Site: brandenburg
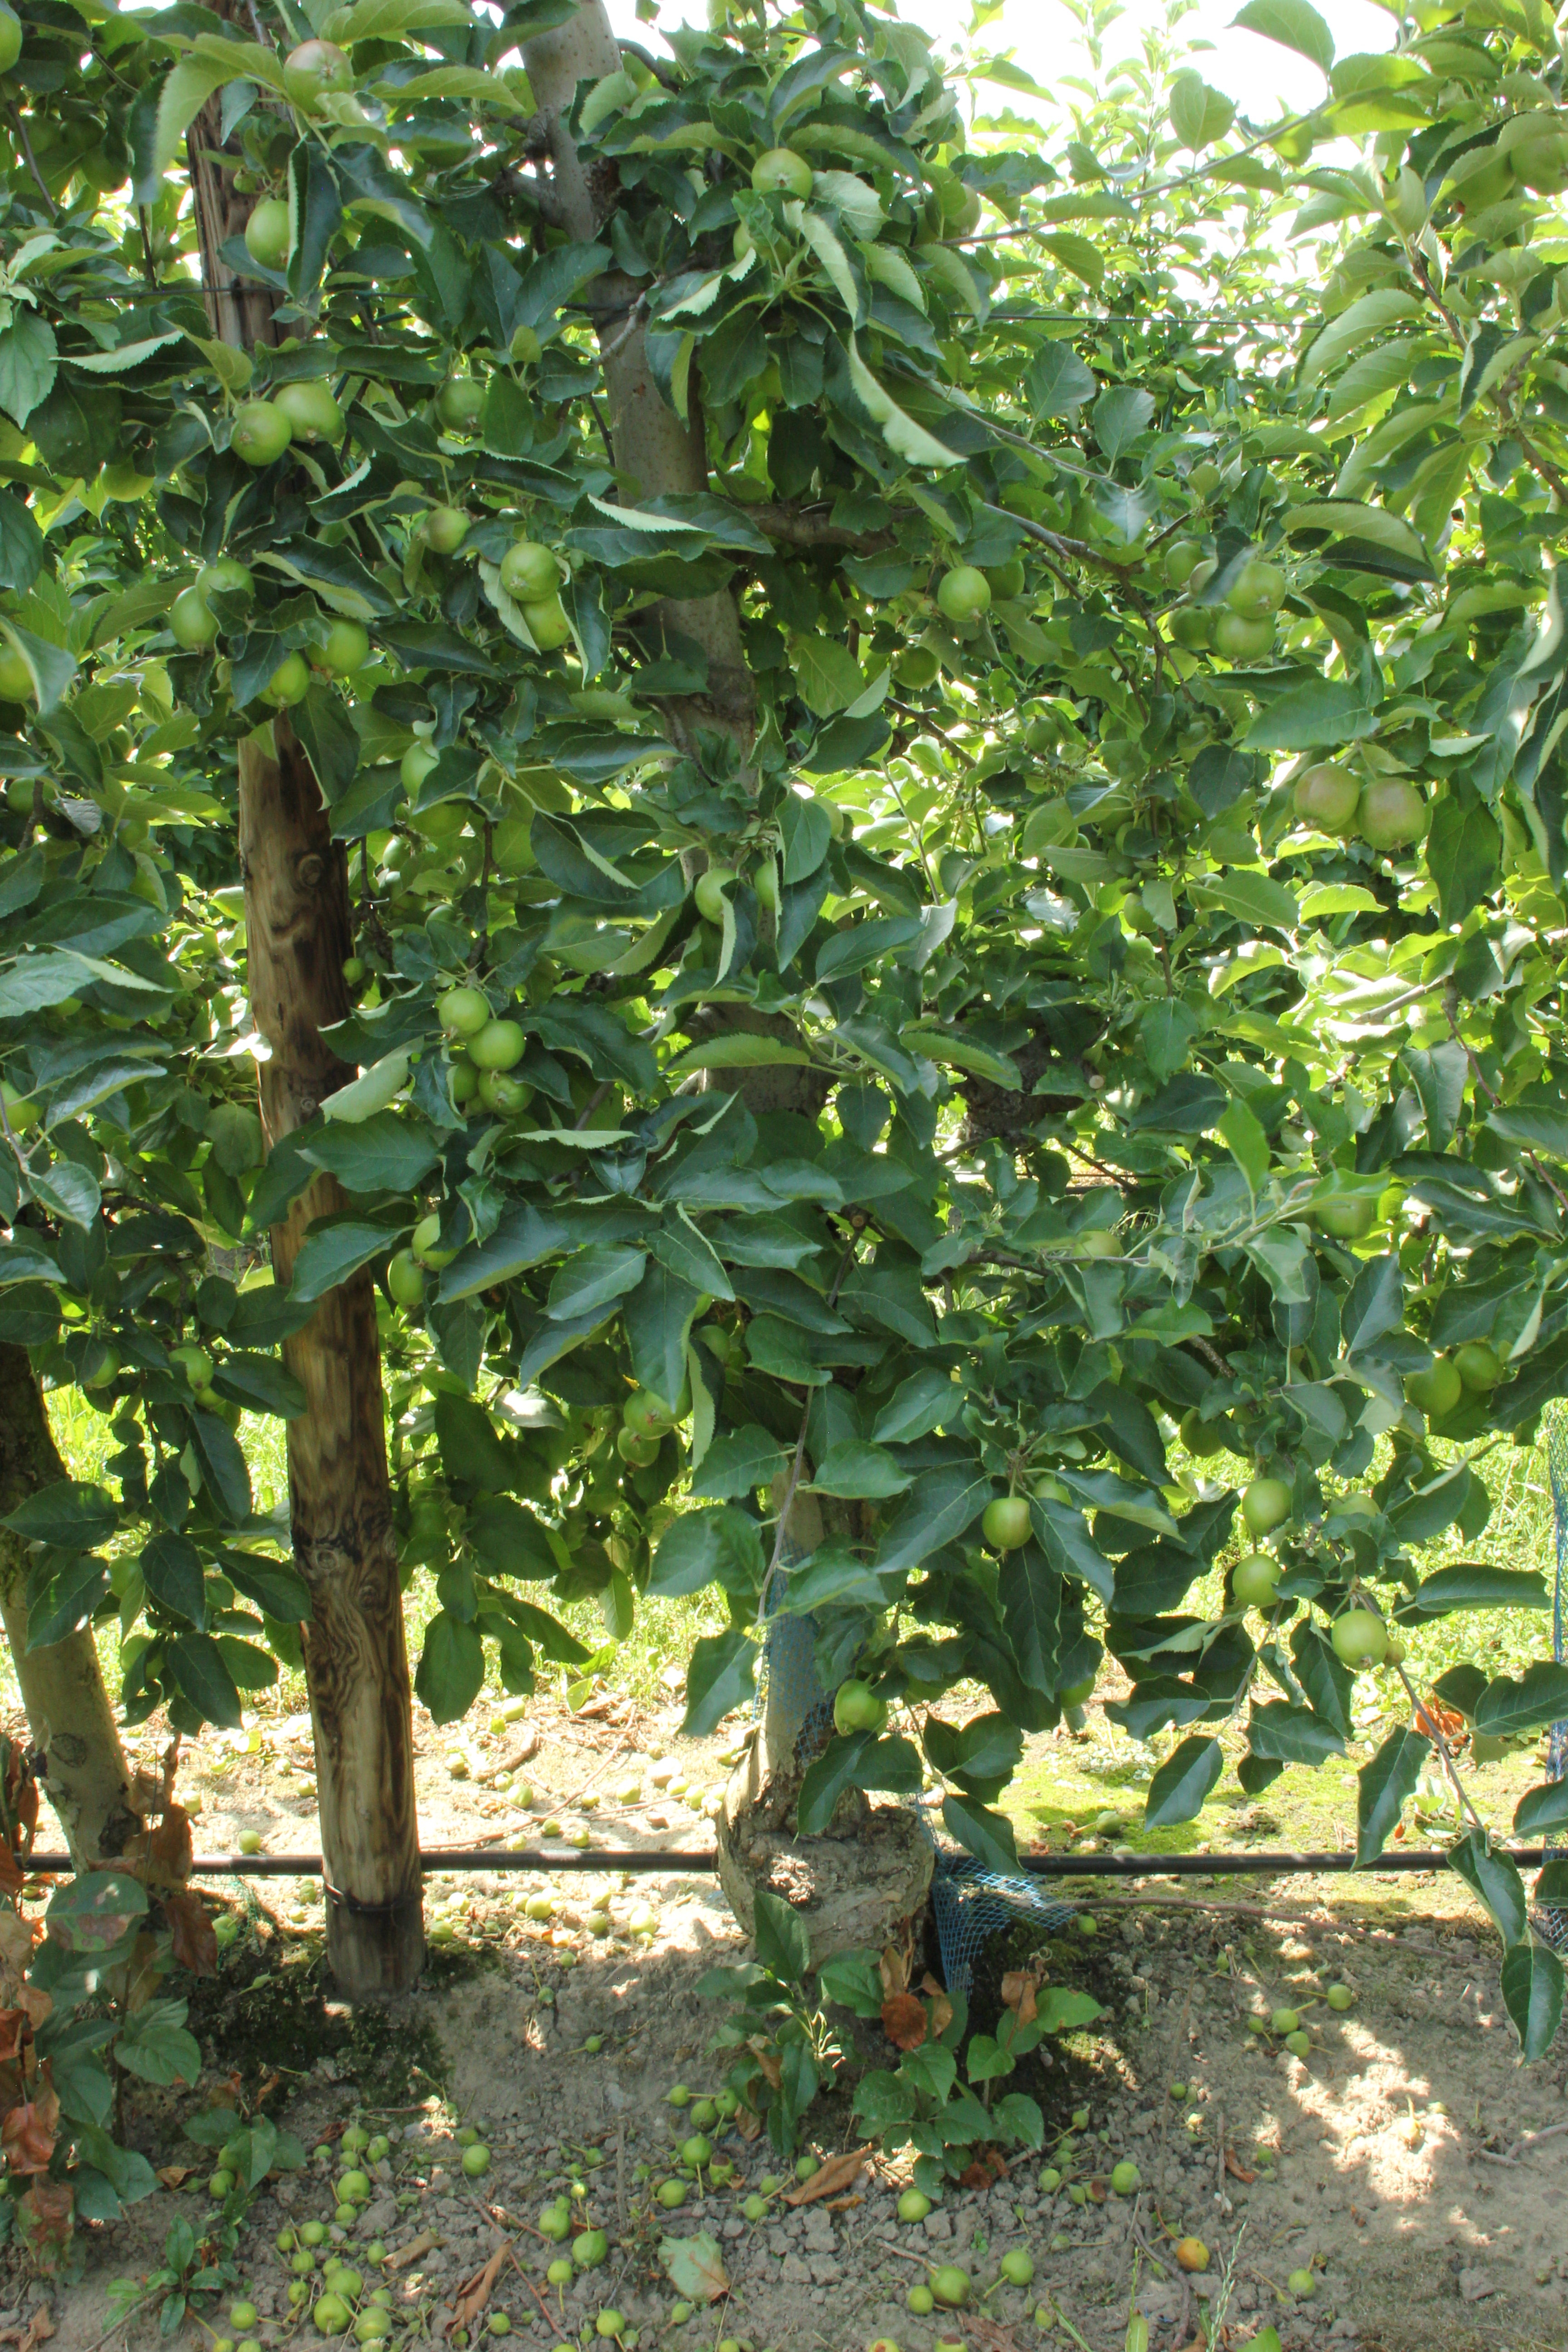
Growth stage (BBCH 74): Development of fruit